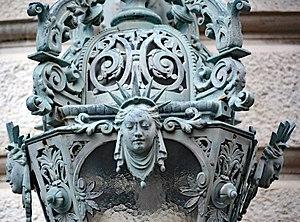
Opera de Nice, Nice, Provence-Alpes-Côte d'Azur, France - Grande lanterne extérieure en bronze richement ornée, suspendue à un bras d’applique en crosse. Le luminaire est aujourd’hui électrifié, vitrée sur ses 4 faces. La crosse est accolée à un support ornementé d’une lyre. ici à l'angle de la rue Raoul Bosio et de la rue Saint-François de Paule, à Nice, sur le côté gauche de de l'Opéra de Nice (1881-1885),
L’opéra de Nice est un théâtre lyrique municipal situé dans le Vieux-Nice. Il est géré par la ville de Nice en régie municipale directe et compte 1 083 places.